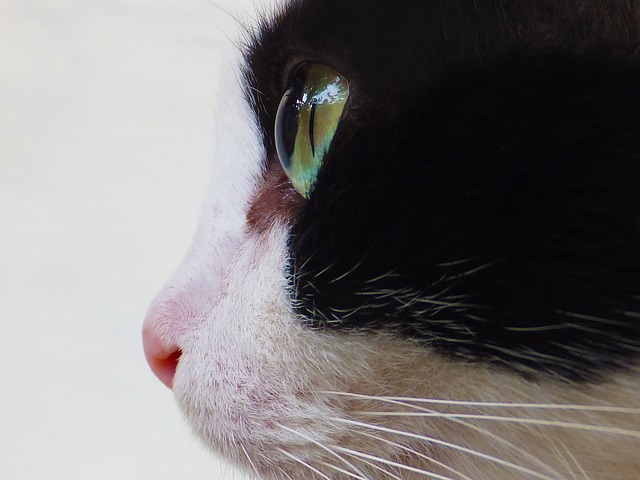
Label: cat